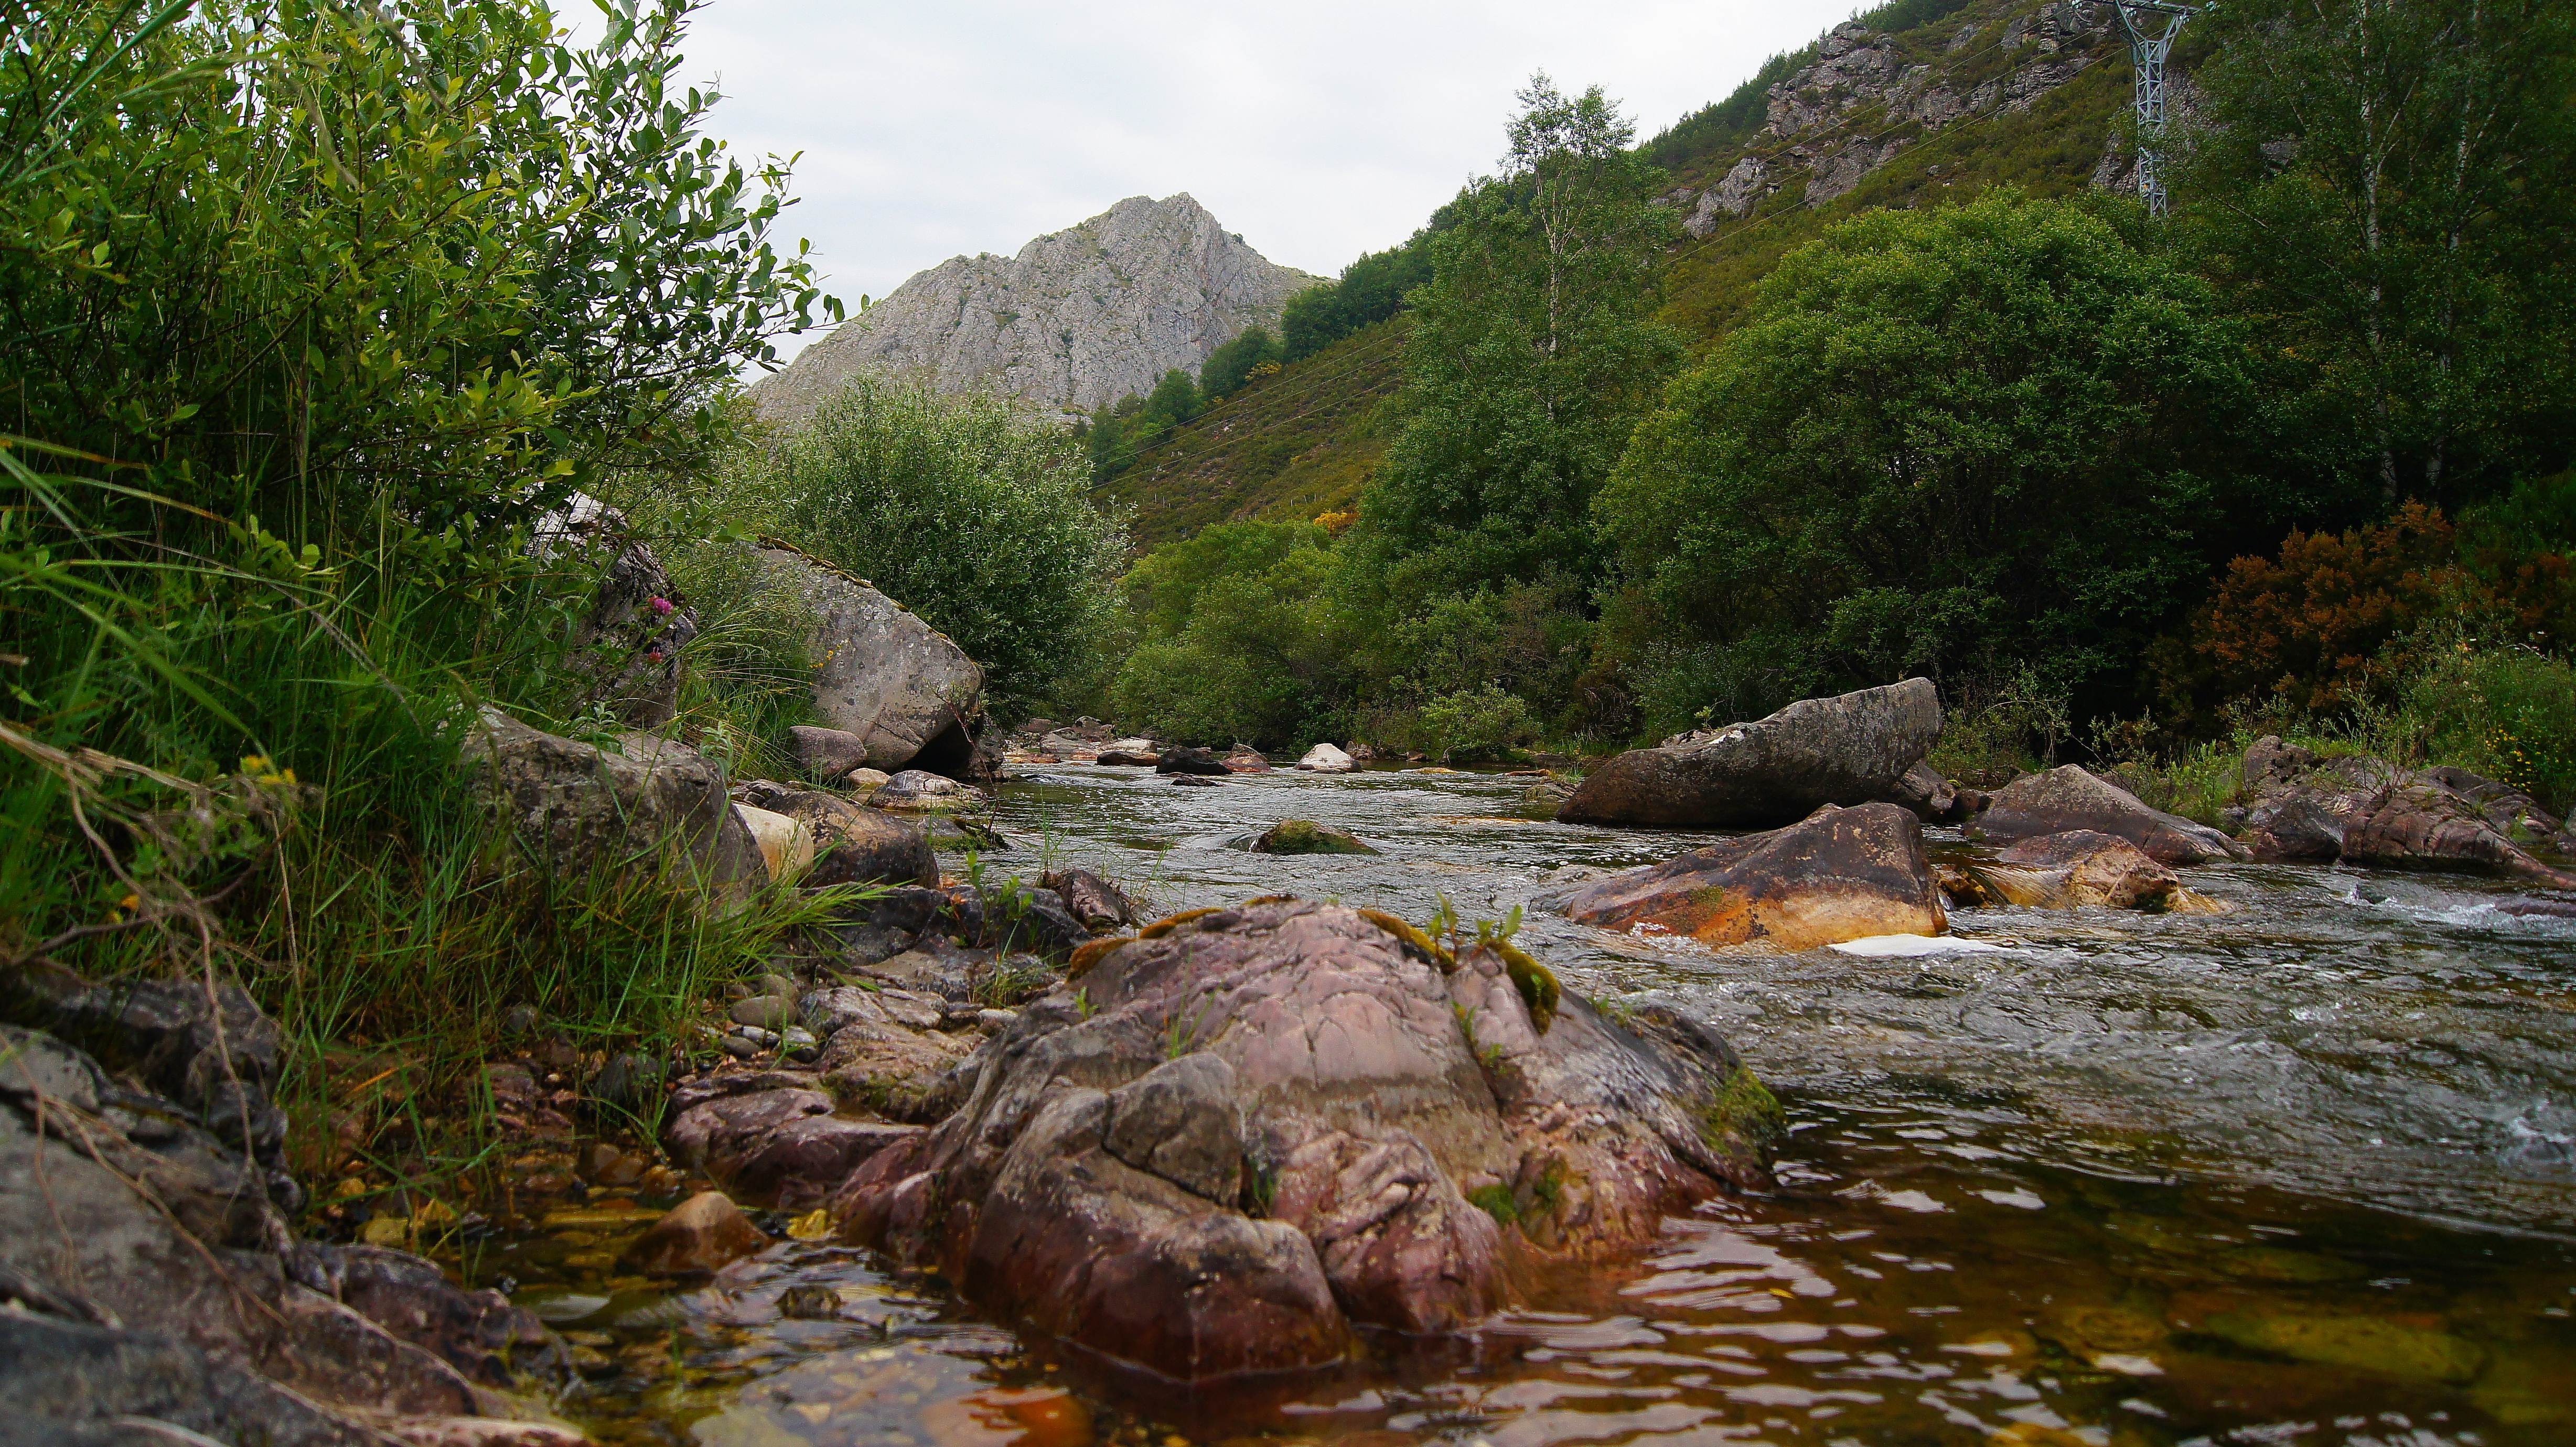
landscape, forest, rock, wilderness, mountain, trail, river, valley, stream, jungle, rapid, body of water, spain, rainforest, ravine, leon, paisajes, water feature, watercourse, espana, wadi, ggl1, gaby1, sonydt18250, sonyslta55, hocesdevegacervera, landform, geological phenomenon